Stair nosing

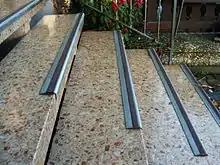

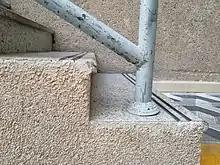
Anti-slip rubber lines and small nose on the edge to broaden the steps

Stair nosing, especially in commercial and industrial settings, are typically fitted with a non-slip surface to increase traction and prevent injury or even death from slips, trips, and falls. The National Safety Council reports that there are over one million stair-related accidents every year. Installing anti-slip nosing is a proven method of accident prevention.